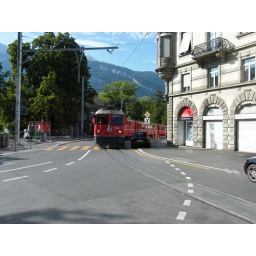
Chur to Arosa train in Chur crossing the busy road junction. Taking avoiding action to miss the train.